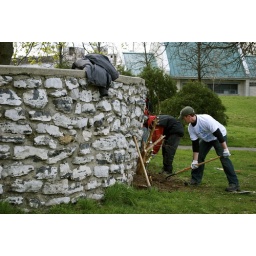
volunteers edging around a stone wall